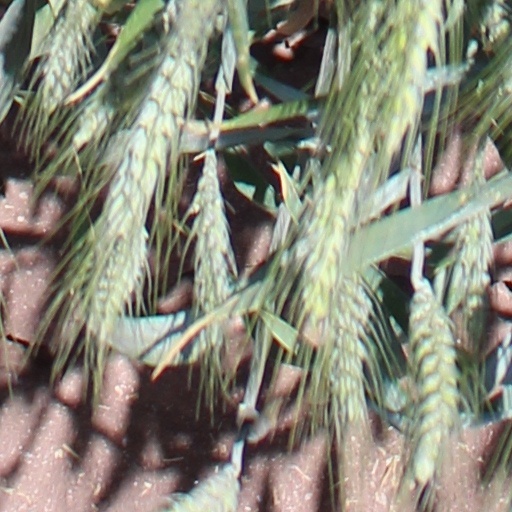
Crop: wheat